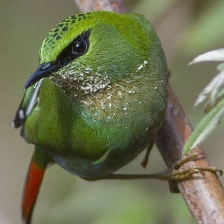
Species: FIRE TAILLED MYZORNIS
Scientific name: MYZORNIS PYRRHOURA